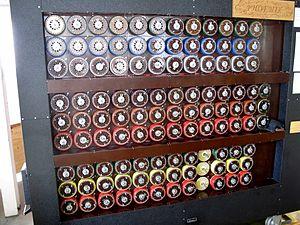
Bletchley Park est un domaine situé dans la ville de Bletchley, dans le Buckinghamshire, dans le centre de l'Angleterre, et géré par le Bletchley Park Trust, en tant que site historique. Ce site abrite actuellement le musée de Bletchley Park : « The National Museum of Computing », des bureaux d'entreprises et plusieurs attractions.